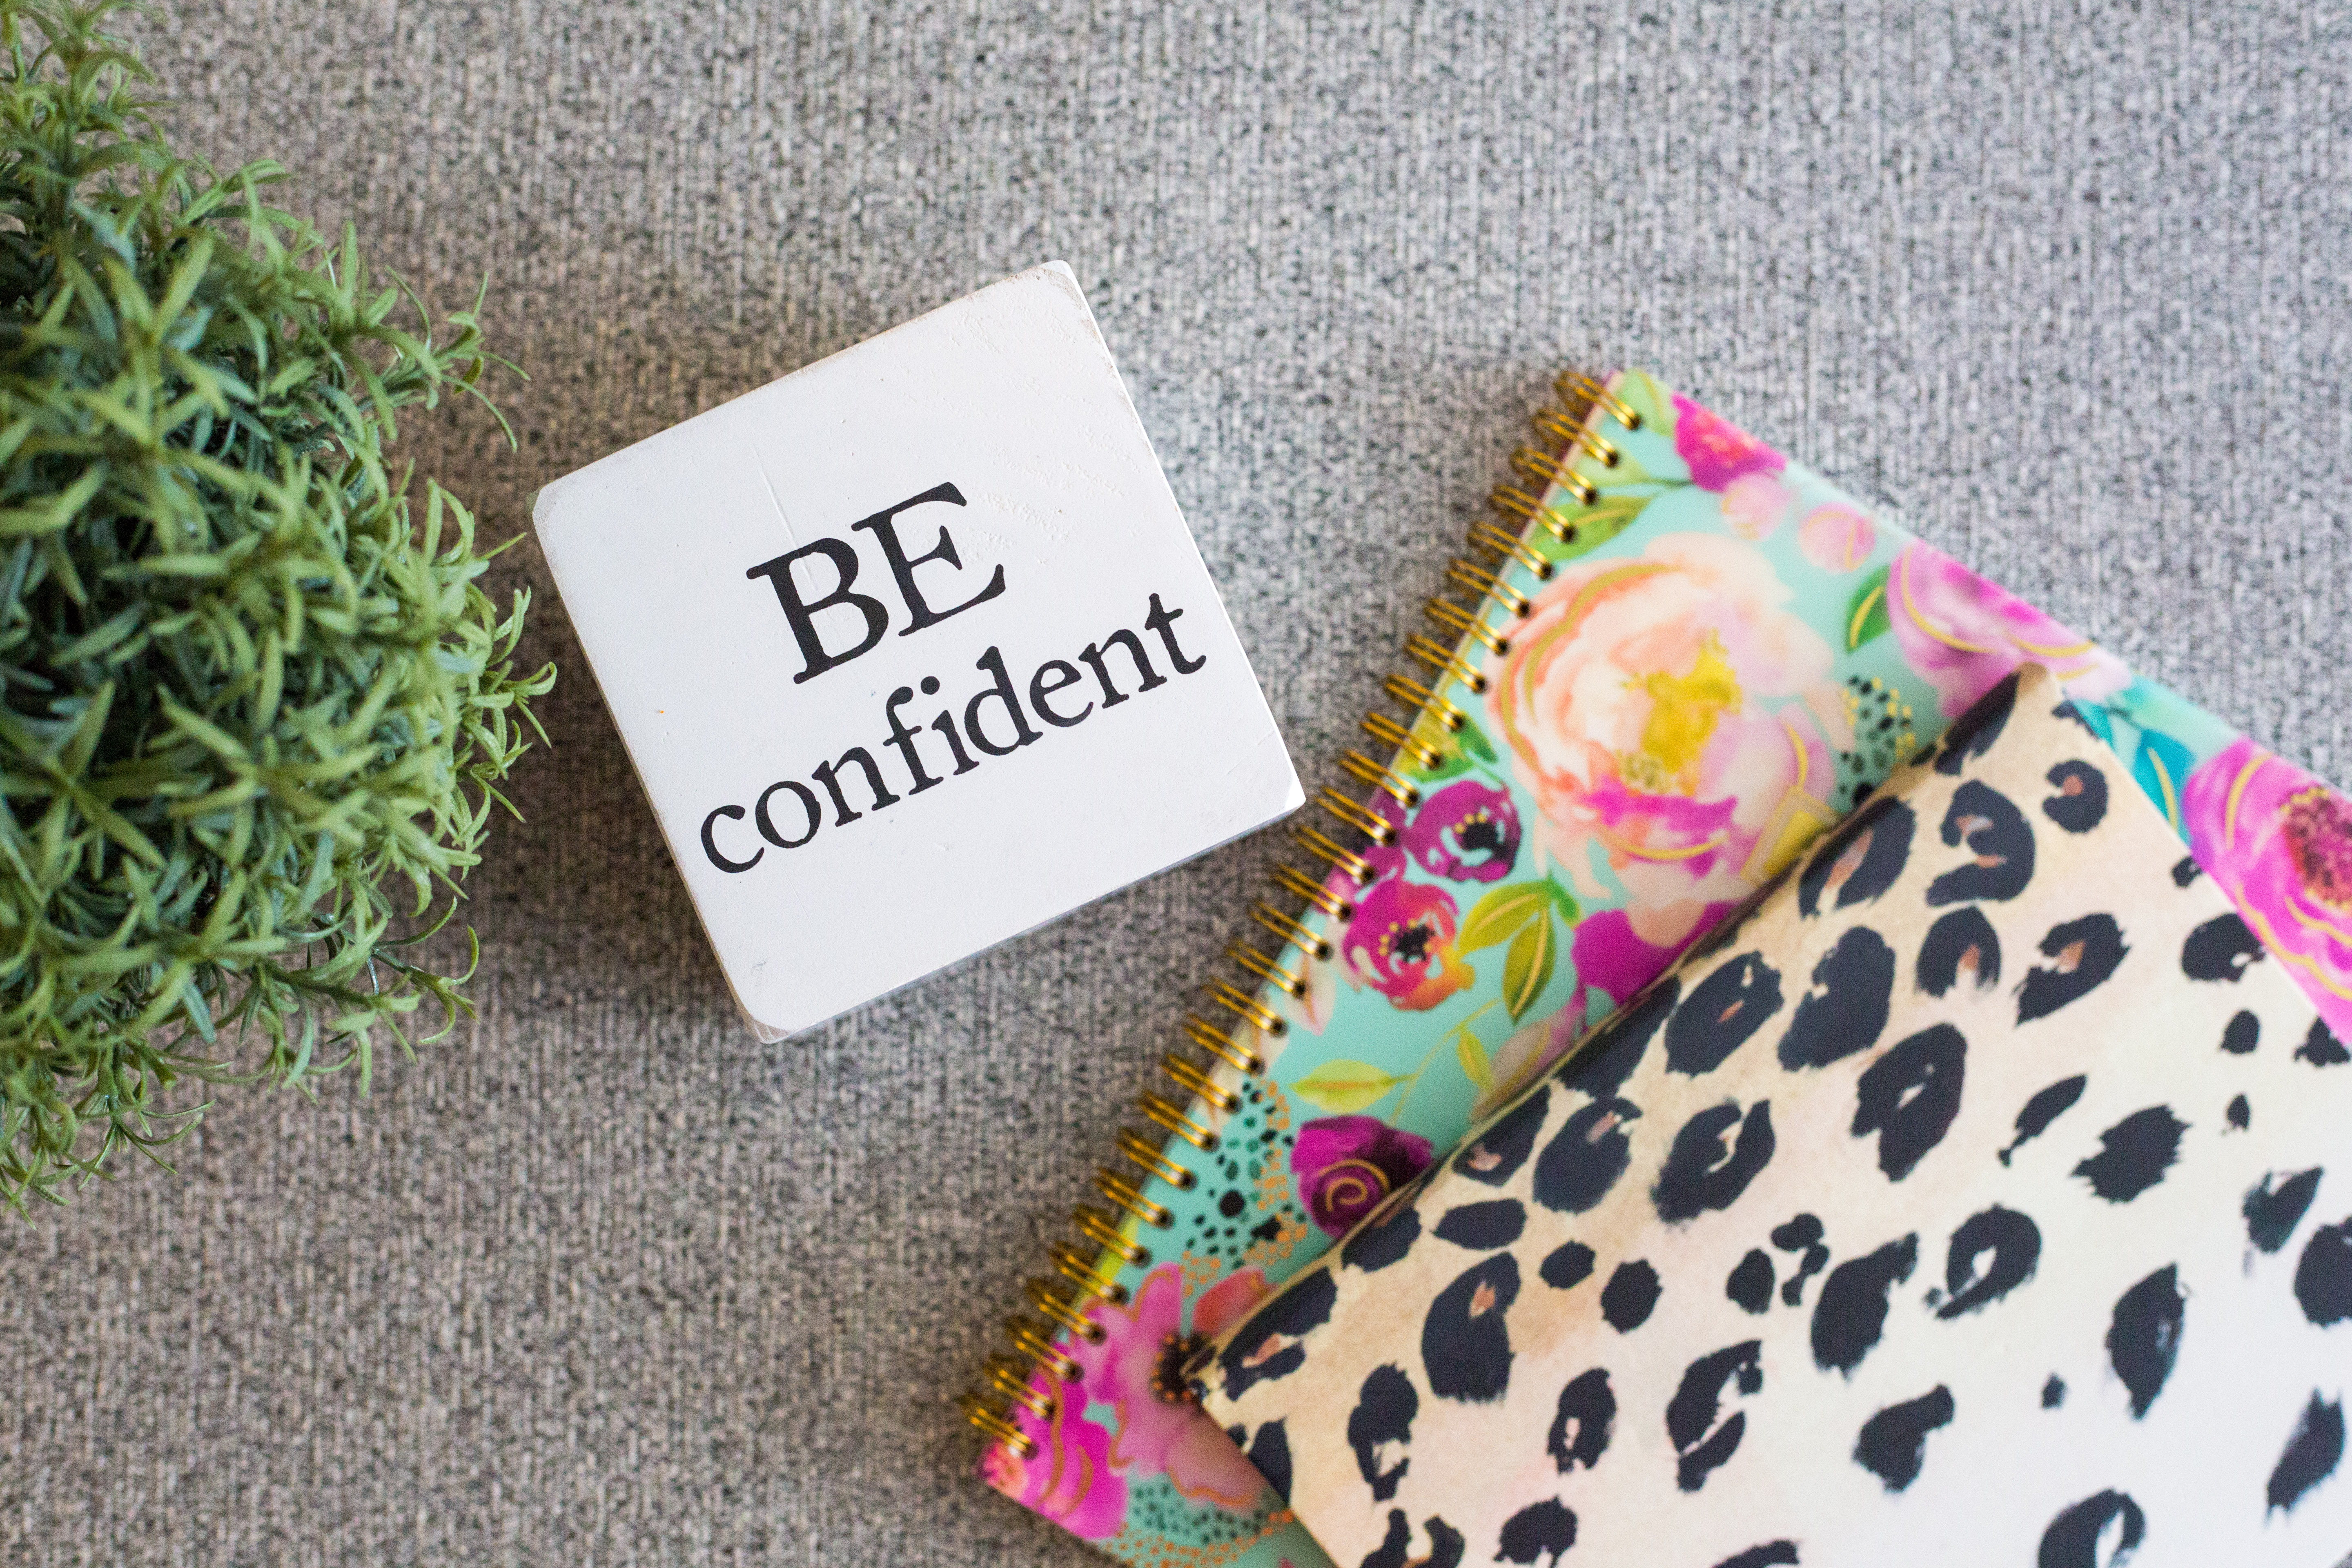
footwear, design, textile, pattern, shoe, fashion accessory